Kyongsong County

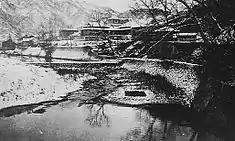
Chuul Hot spring during Korea under Japanese rule's period

Kyŏngsŏng County is a "kun", or county, on the central coast of North Hamgyong, North Korea. The administrative center is located in Kyŏngsŏng-ŭp.